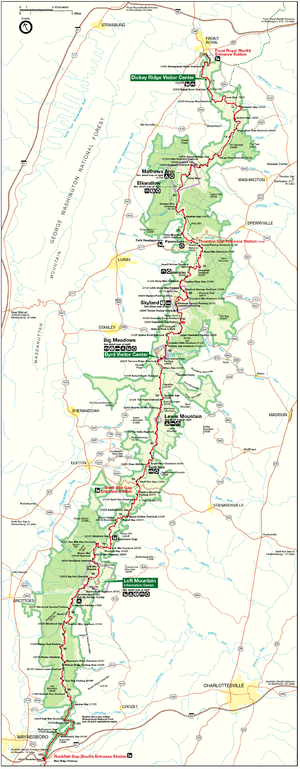
Shenandoah National Park
Detaljeret kort over nationalparken.
Shenandoah National Park er en nationalpark i delstaten Virginia i USA. Parken blev etableret 26. december 1935, og er på 805 km².